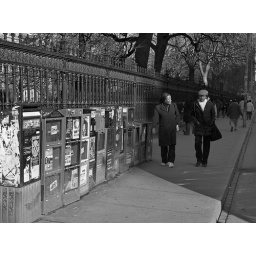
Toronto has these hilarious newspaper boxes all over the town.